Cady Groves

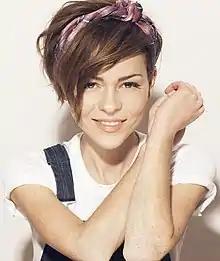
Groves in 2016

Cady Danyl Groves (July 30, 1989 – May 2, 2020) was an American singer and songwriter. Some of her notable songs include "One in the Same", "This Little Girl", "Oh Darling", "Forget You", and "Love Actually". She released three EPs during her lifetime: "A Month of Sundays" (2009), "This Little Girl" (2012), and "Dreams" (2015). A fourth EP, "Bless My Heart," was released shortly after her death.